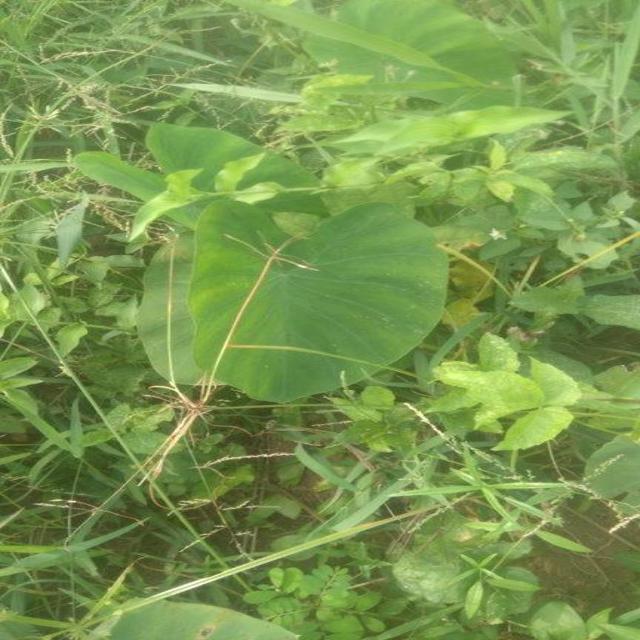
Label: Healthy